Coming Home (2014 film)

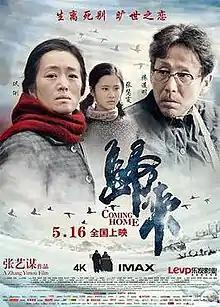
Theatrical release poster

Coming Home is a 2014 Chinese historical drama film directed by Zhang Yimou and starring Chen Daoming, Gong Li, and Zhang Huiwen. It was released in the US on September 11, 2015, and first shown to the public on the May 20, 2014, at the Cannes Film Festival. The story is adapted from the novel "The Criminal Lu Yanshi" written by novelist Geling Yan.